Böhringen-Rickelshausen station

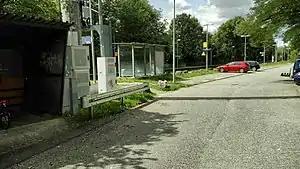
The station in 2017

Böhringen-Rickelshausen station is a railway station in the municipality of Radolfzell am Bodensee, in Baden-Württemberg, Germany. It is located on the standard gauge High Rhine Railway of Deutsche Bahn.